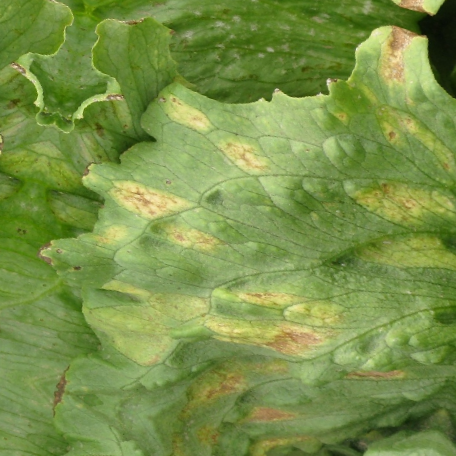
Label: Downy Mildew